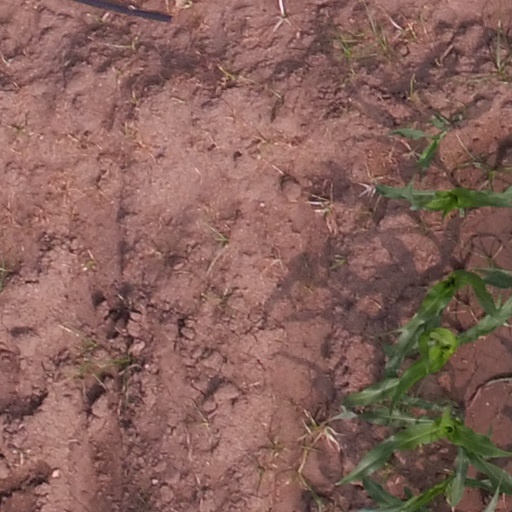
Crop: maize; corn